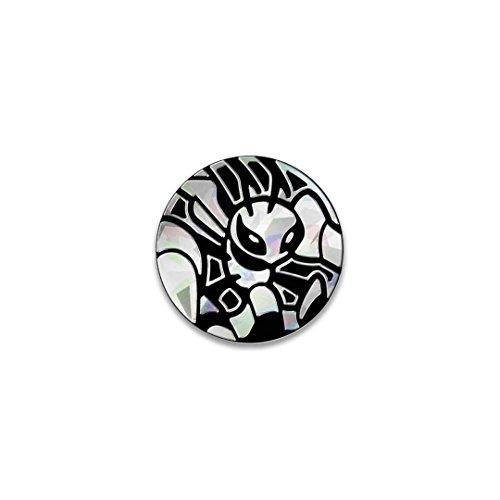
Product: Pokemon Mega Beedrill Collection Box
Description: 1 Mega beedrill collector's pin.
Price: $36.99
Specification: ProductDimensions:1.8x17.4x9.1inches|ItemWeight:4ounces|ShippingWeight:13.6ounces(Viewshippingratesandpolicies)|ASIN:B01ETXIWZ8|Itemmodelnumber:820650801693|Manufacturerrecommendedage:4yearsandup